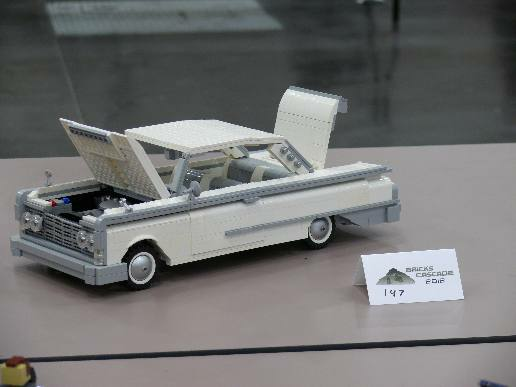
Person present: No